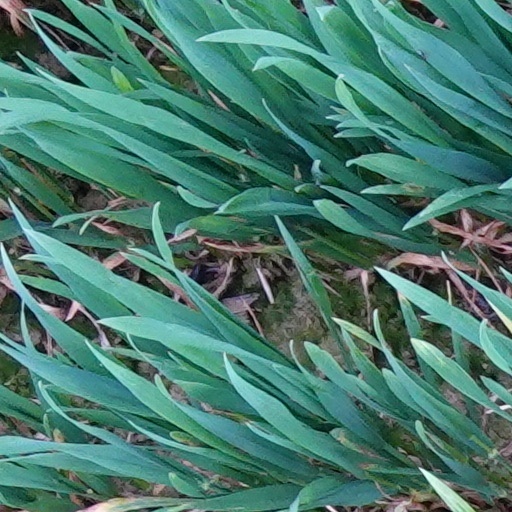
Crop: wheat